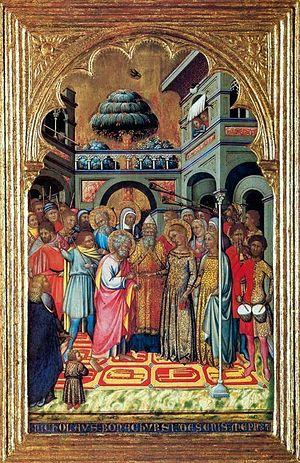
Niccolò di Buonaccorso ou Niccolò di Bonaccorso est un homme politique et peintre italien du XIVᵉ siècle, qui se rattache à l'école siennoise.